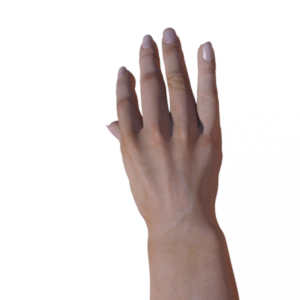
Label: paper